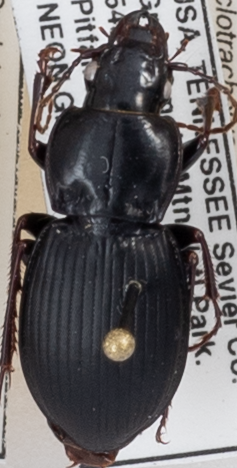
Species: Cyclotrachelus sigillatus
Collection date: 2019-09-03
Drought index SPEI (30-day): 0.184
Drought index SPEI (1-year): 2.09
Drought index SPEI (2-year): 2.09